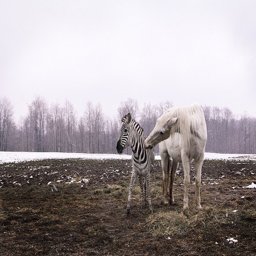
A zebra and horse in the middle of a dirt field.
A horse attempting to bite a zebra in a field.
A white horse standing in a field with a young zebra.
A zebra and white horse together in a field.
a horse and a zebra standing on some grass